NFL on American television

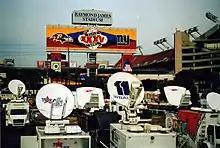
Satellite trucks broadcasting from Super Bowl XXXV. National Football League broadcasts are among the most-watched programs on American television.

The television rights to broadcast National Football League (NFL) games in the United States are the most lucrative and expensive rights of any sport in the world. Television brought professional football into prominence in the modern era after World War II. Since then, National Football League broadcasts have become among the most-watched programs on American television, and the financial fortunes of entire networks have rested on owning NFL broadcasting rights. This has raised questions about the impartiality of the networks' coverage of games and whether they can criticize the NFL without fear of losing the rights and their income.